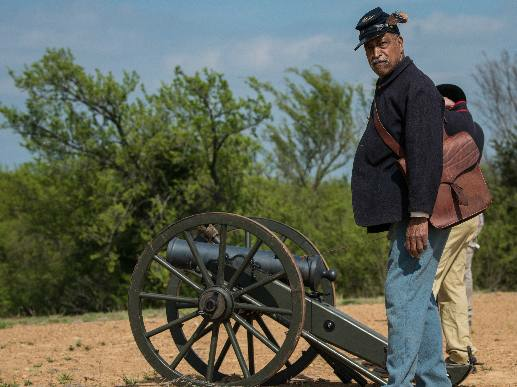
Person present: No